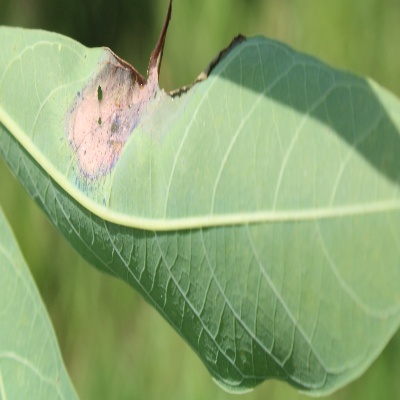
Crop: Cassava
Condition: bacterial blight